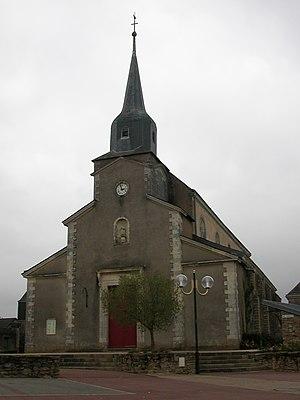
Église de Treillières
Treillières est une commune de l'Ouest de la France, dans le département de la Loire-Atlantique, en région Pays de la Loire. Elle fait partie de la Bretagne historique.
La liste des églises de la Loire-Atlantique recense de la manière la plus complète possible les églises, cathédrales et basiliques situées dans le département français de la Loire-Atlantique.